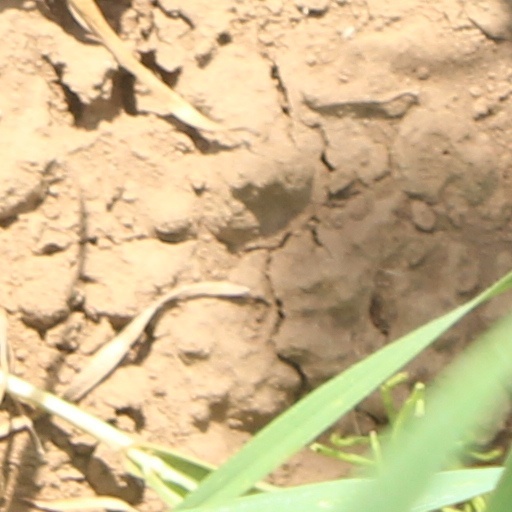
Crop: wheat